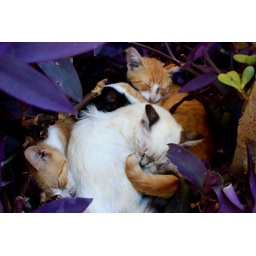
Kittens sleeping in the flowers of Theotokos Monastery, Corfu